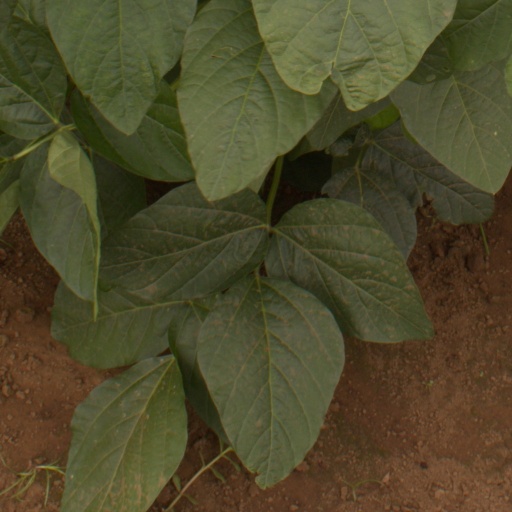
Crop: soybean